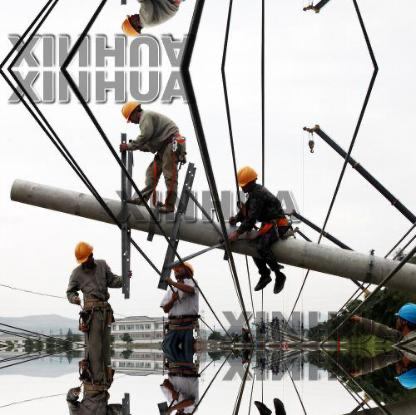
Objects in the image:
label: helmet
label: helmet
label: helmet
label: helmet
label: helmet
label: helmet
label: helmet
label: helmet